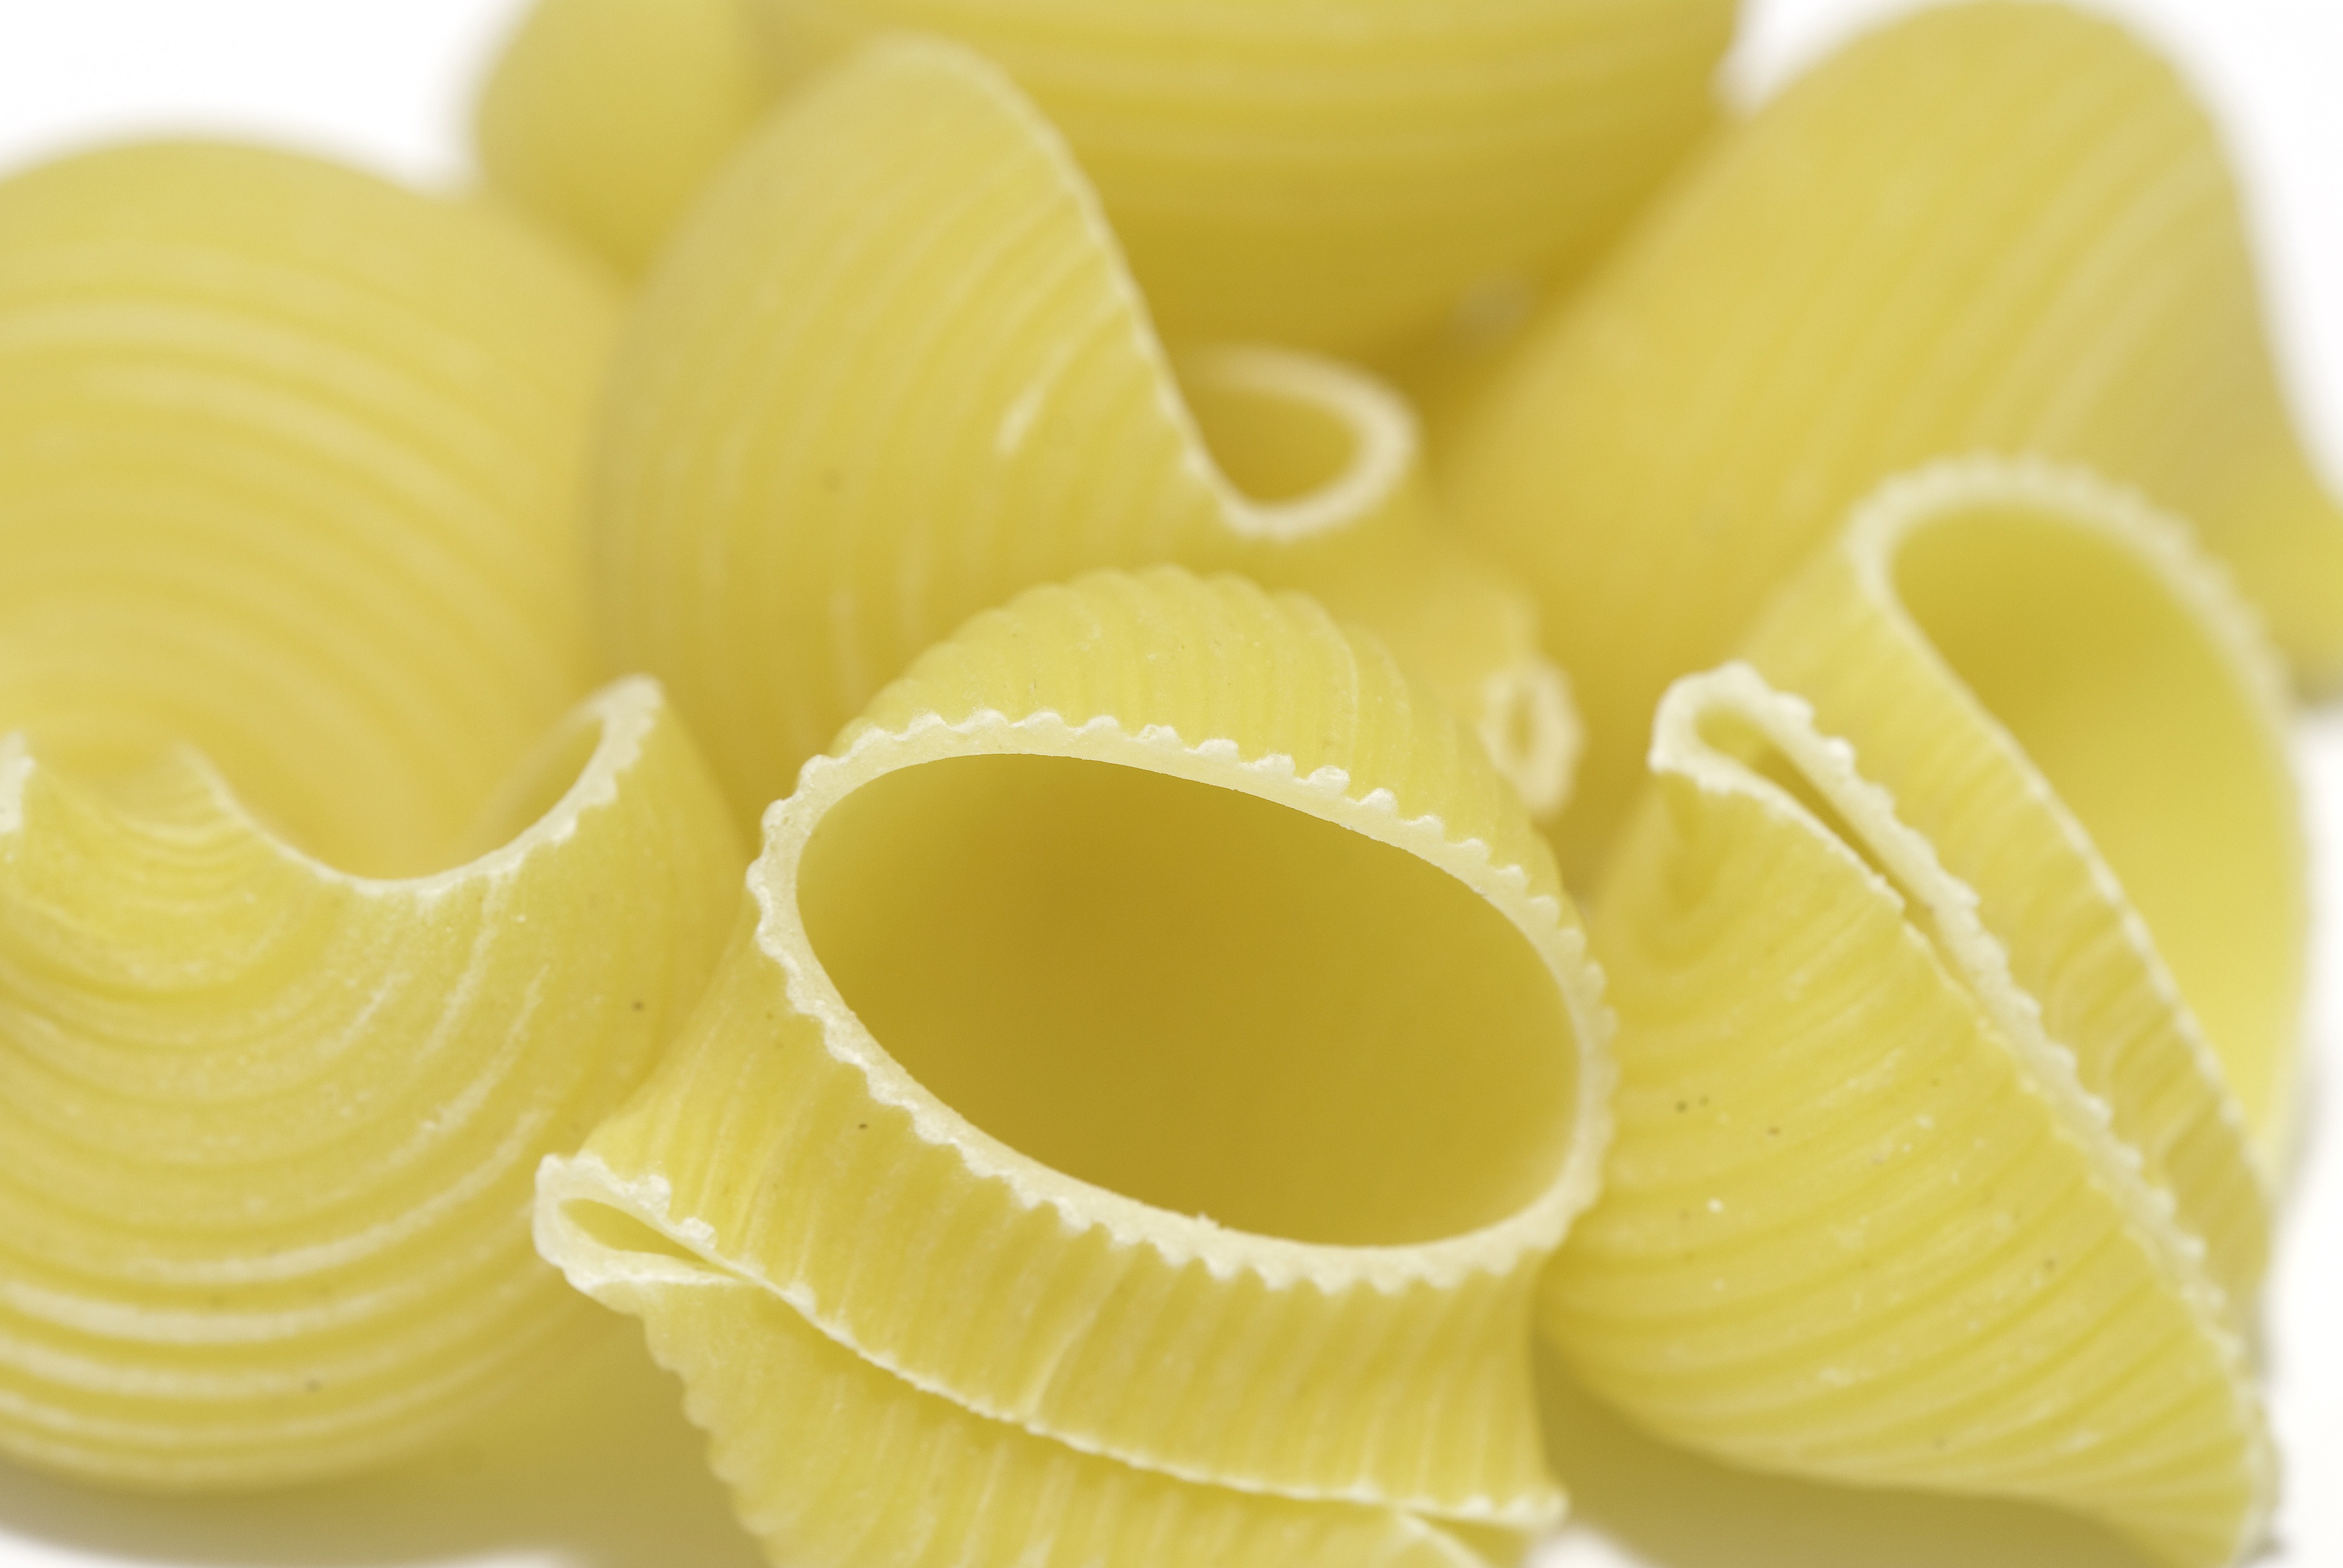
plant, fruit, flower, petal, food, produce, vegetable, yellow, pasta, lemon, oil, citron, citrus, corn on the cob, flowering plant, junk food, land plant